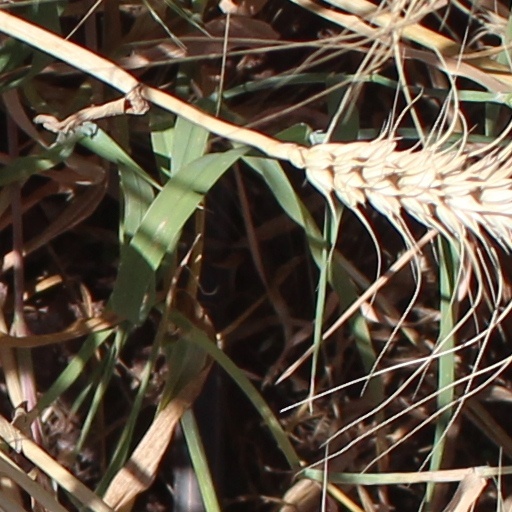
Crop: wheat